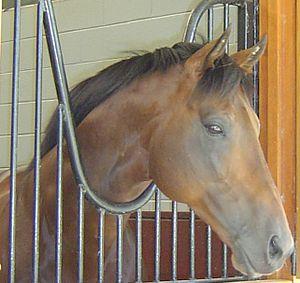
Coolmore est une fondation privée qui gère l'un des élevages de chevaux les plus prestigieux du monde et leur entraînement. Elle est basée à Ballydoyle, dans le comté de Tipperary, sur une superficie de 3 500 hectares.
Rock of Gibraltar est un cheval de course né en Irlande des œuvres de Danehill et Offshore Boom, par Be My Guest. Surnommé "The Rock", il a réussi l'exploit de remporter 7 courses de groupe 1 d'affilée, battant alors le record du monde en la matière, détenu jusqu'alors par Mill Reef, et possédé depuis 2012 par Frankel.
Le Pur-sang, est la plus connue des races de chevaux à sang chaud. C'est l'une des races les plus répandues, puisqu'il court sur les pistes d'hippodromes lors des courses de galop. Le nom de « pur-sang » peut en théorie faire référence à plusieurs races de chevaux, et par extension, races animales. Le nom de « pur-sang anglais », vieilli, est vu comme un pléonasme aux yeux des puristes.